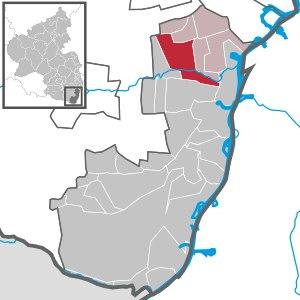
Lustadt est une municipalité de la Verbandsgemeinde Lingenfeld, dans l'arrondissement de Germersheim, en Rhénanie-Palatinat, dans l'ouest de l'Allemagne.